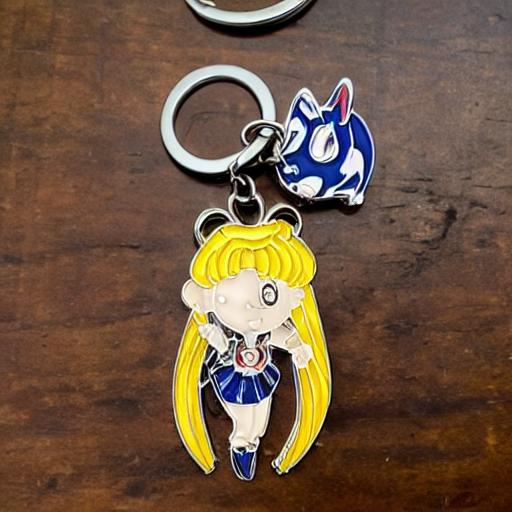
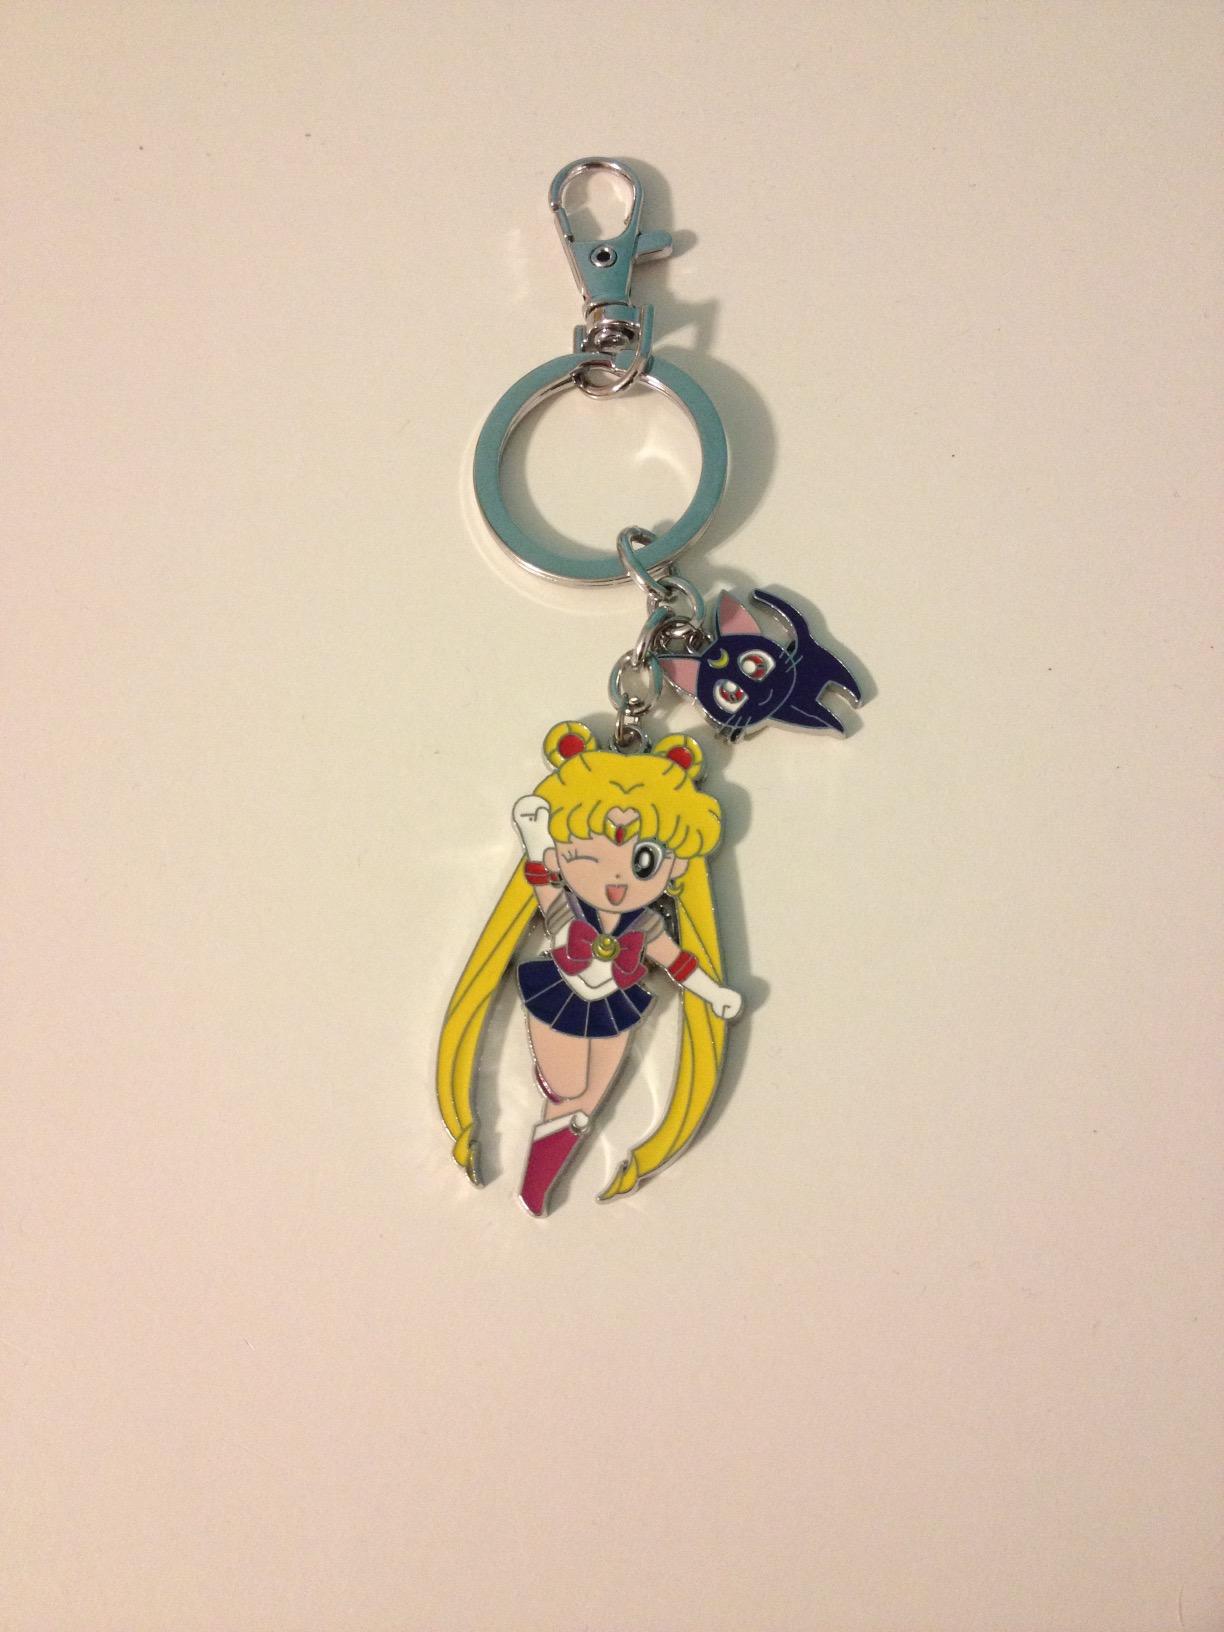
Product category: accessories_keychain
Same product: no